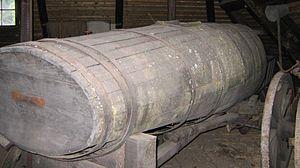
Une tonne est un grand et large tonneau.